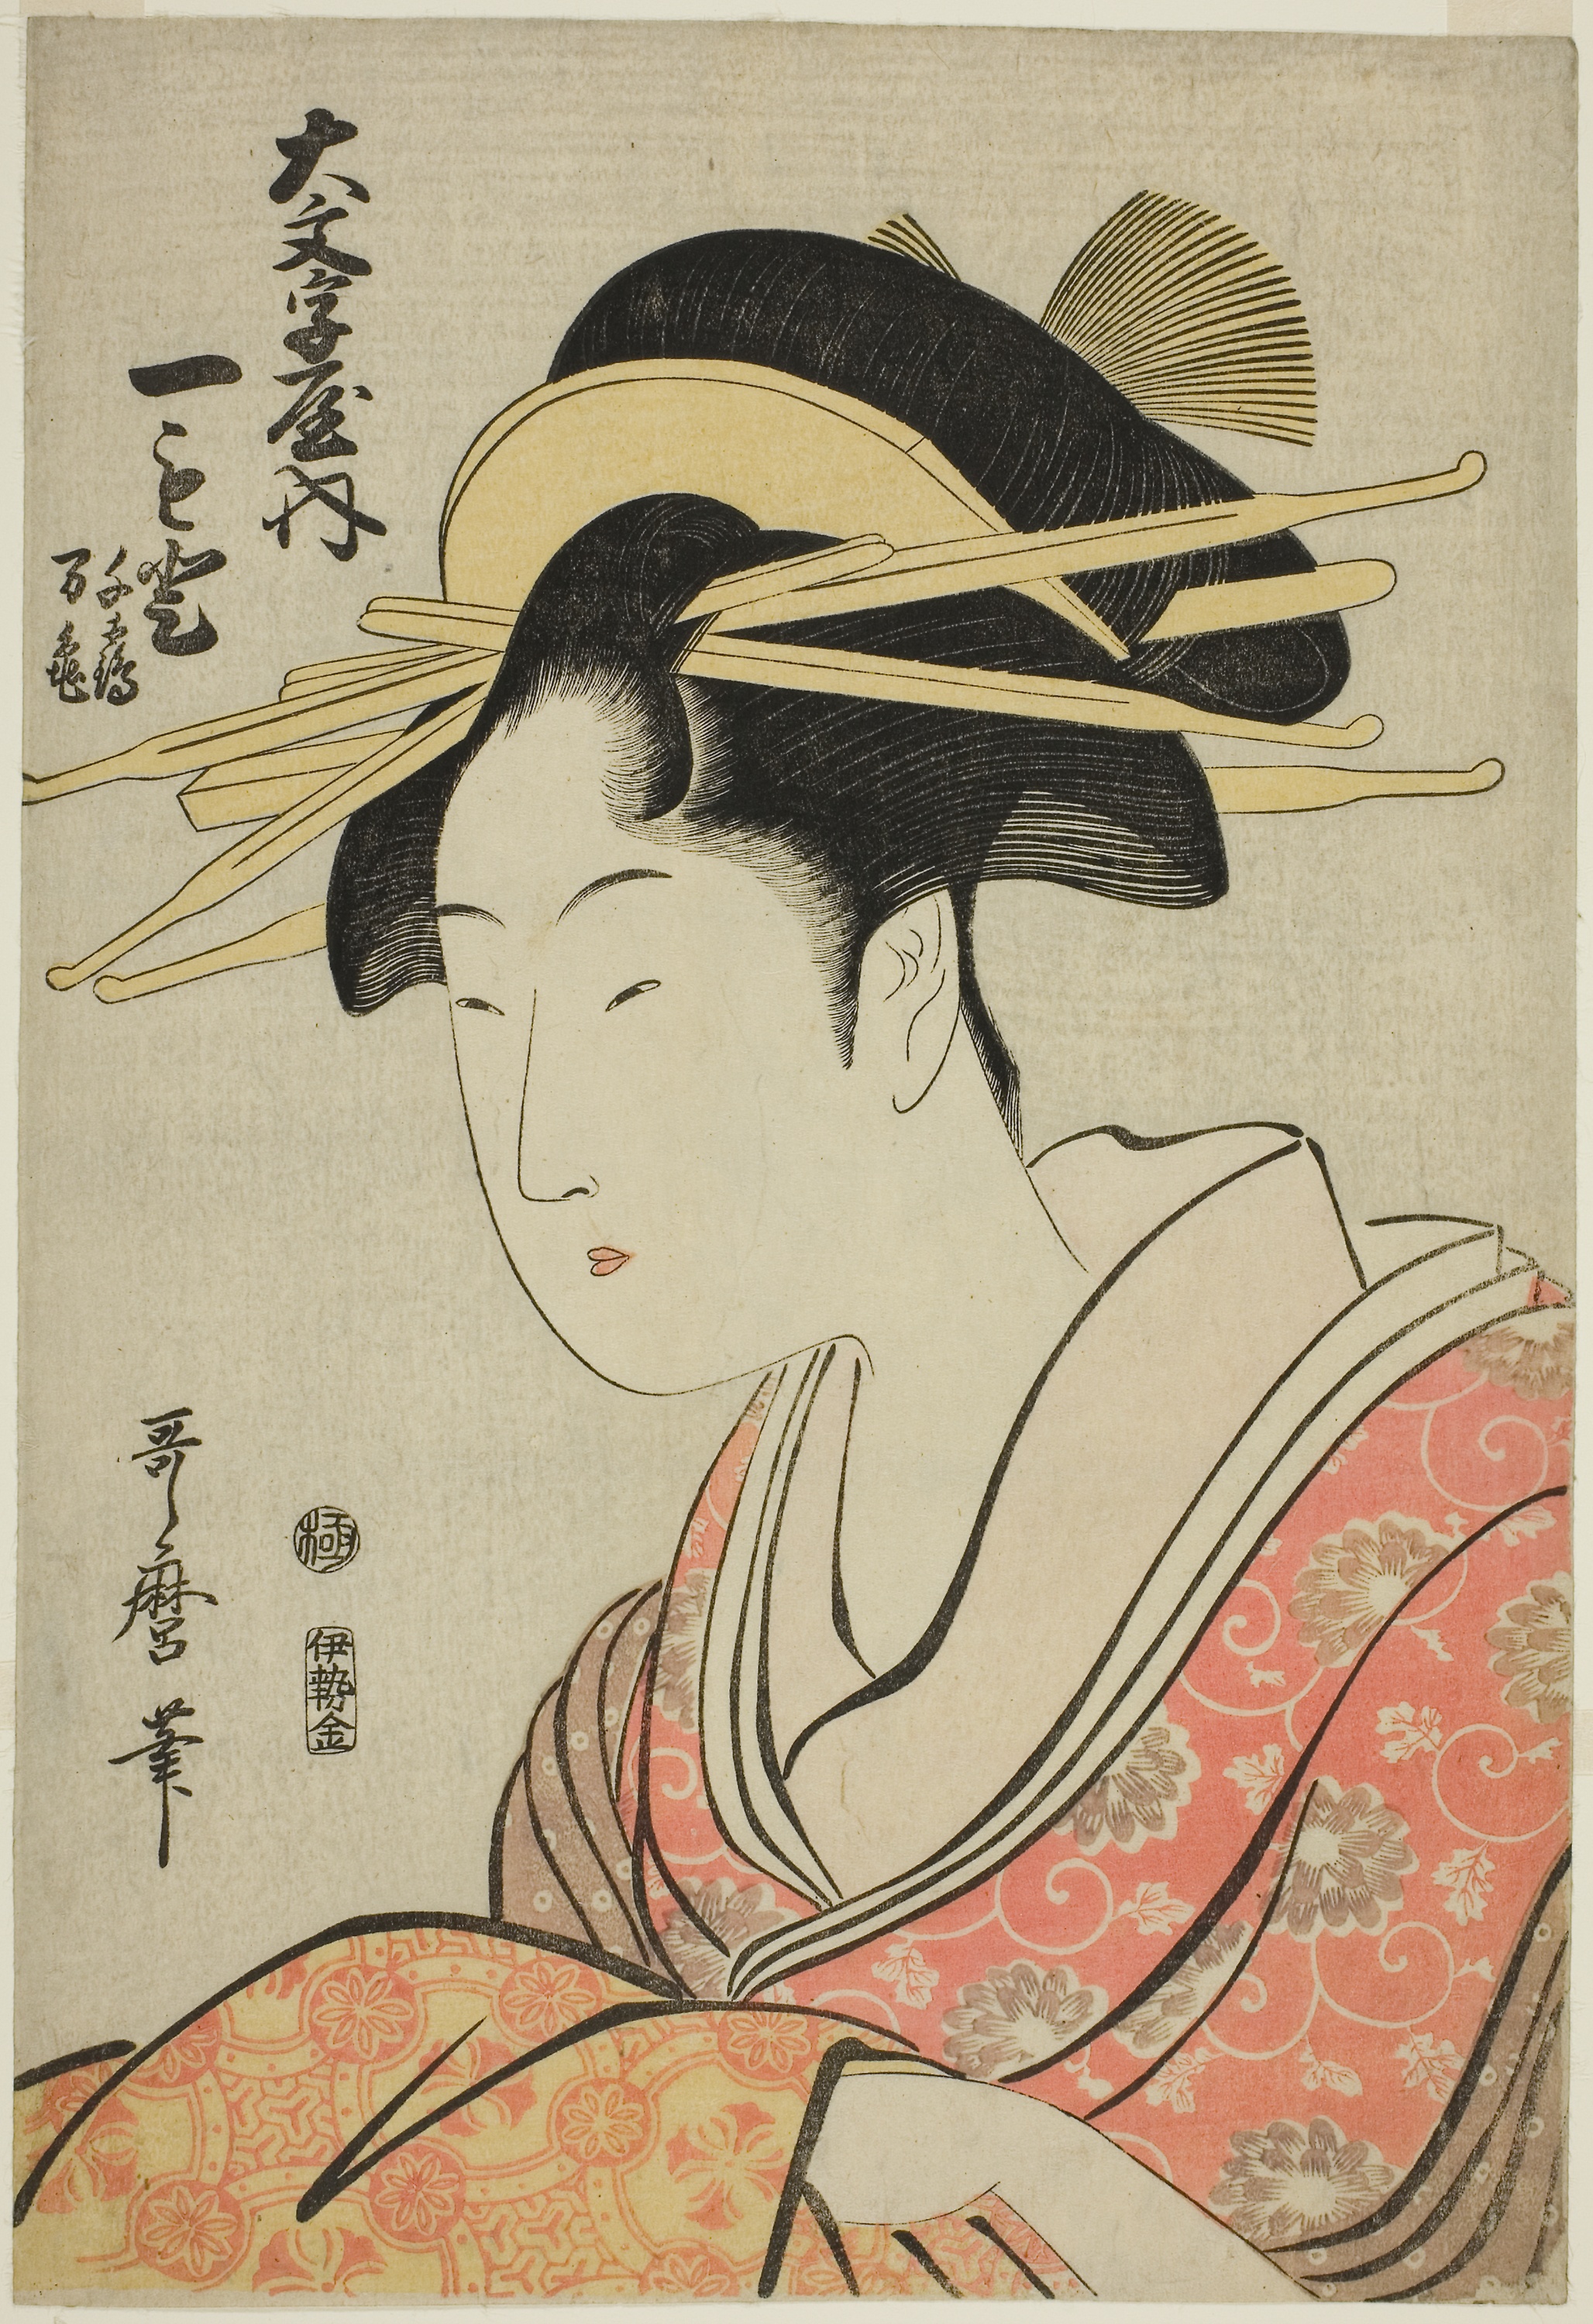
woman, art, illustration, geisha, poster, portrait, shimada, font, paper, graphics